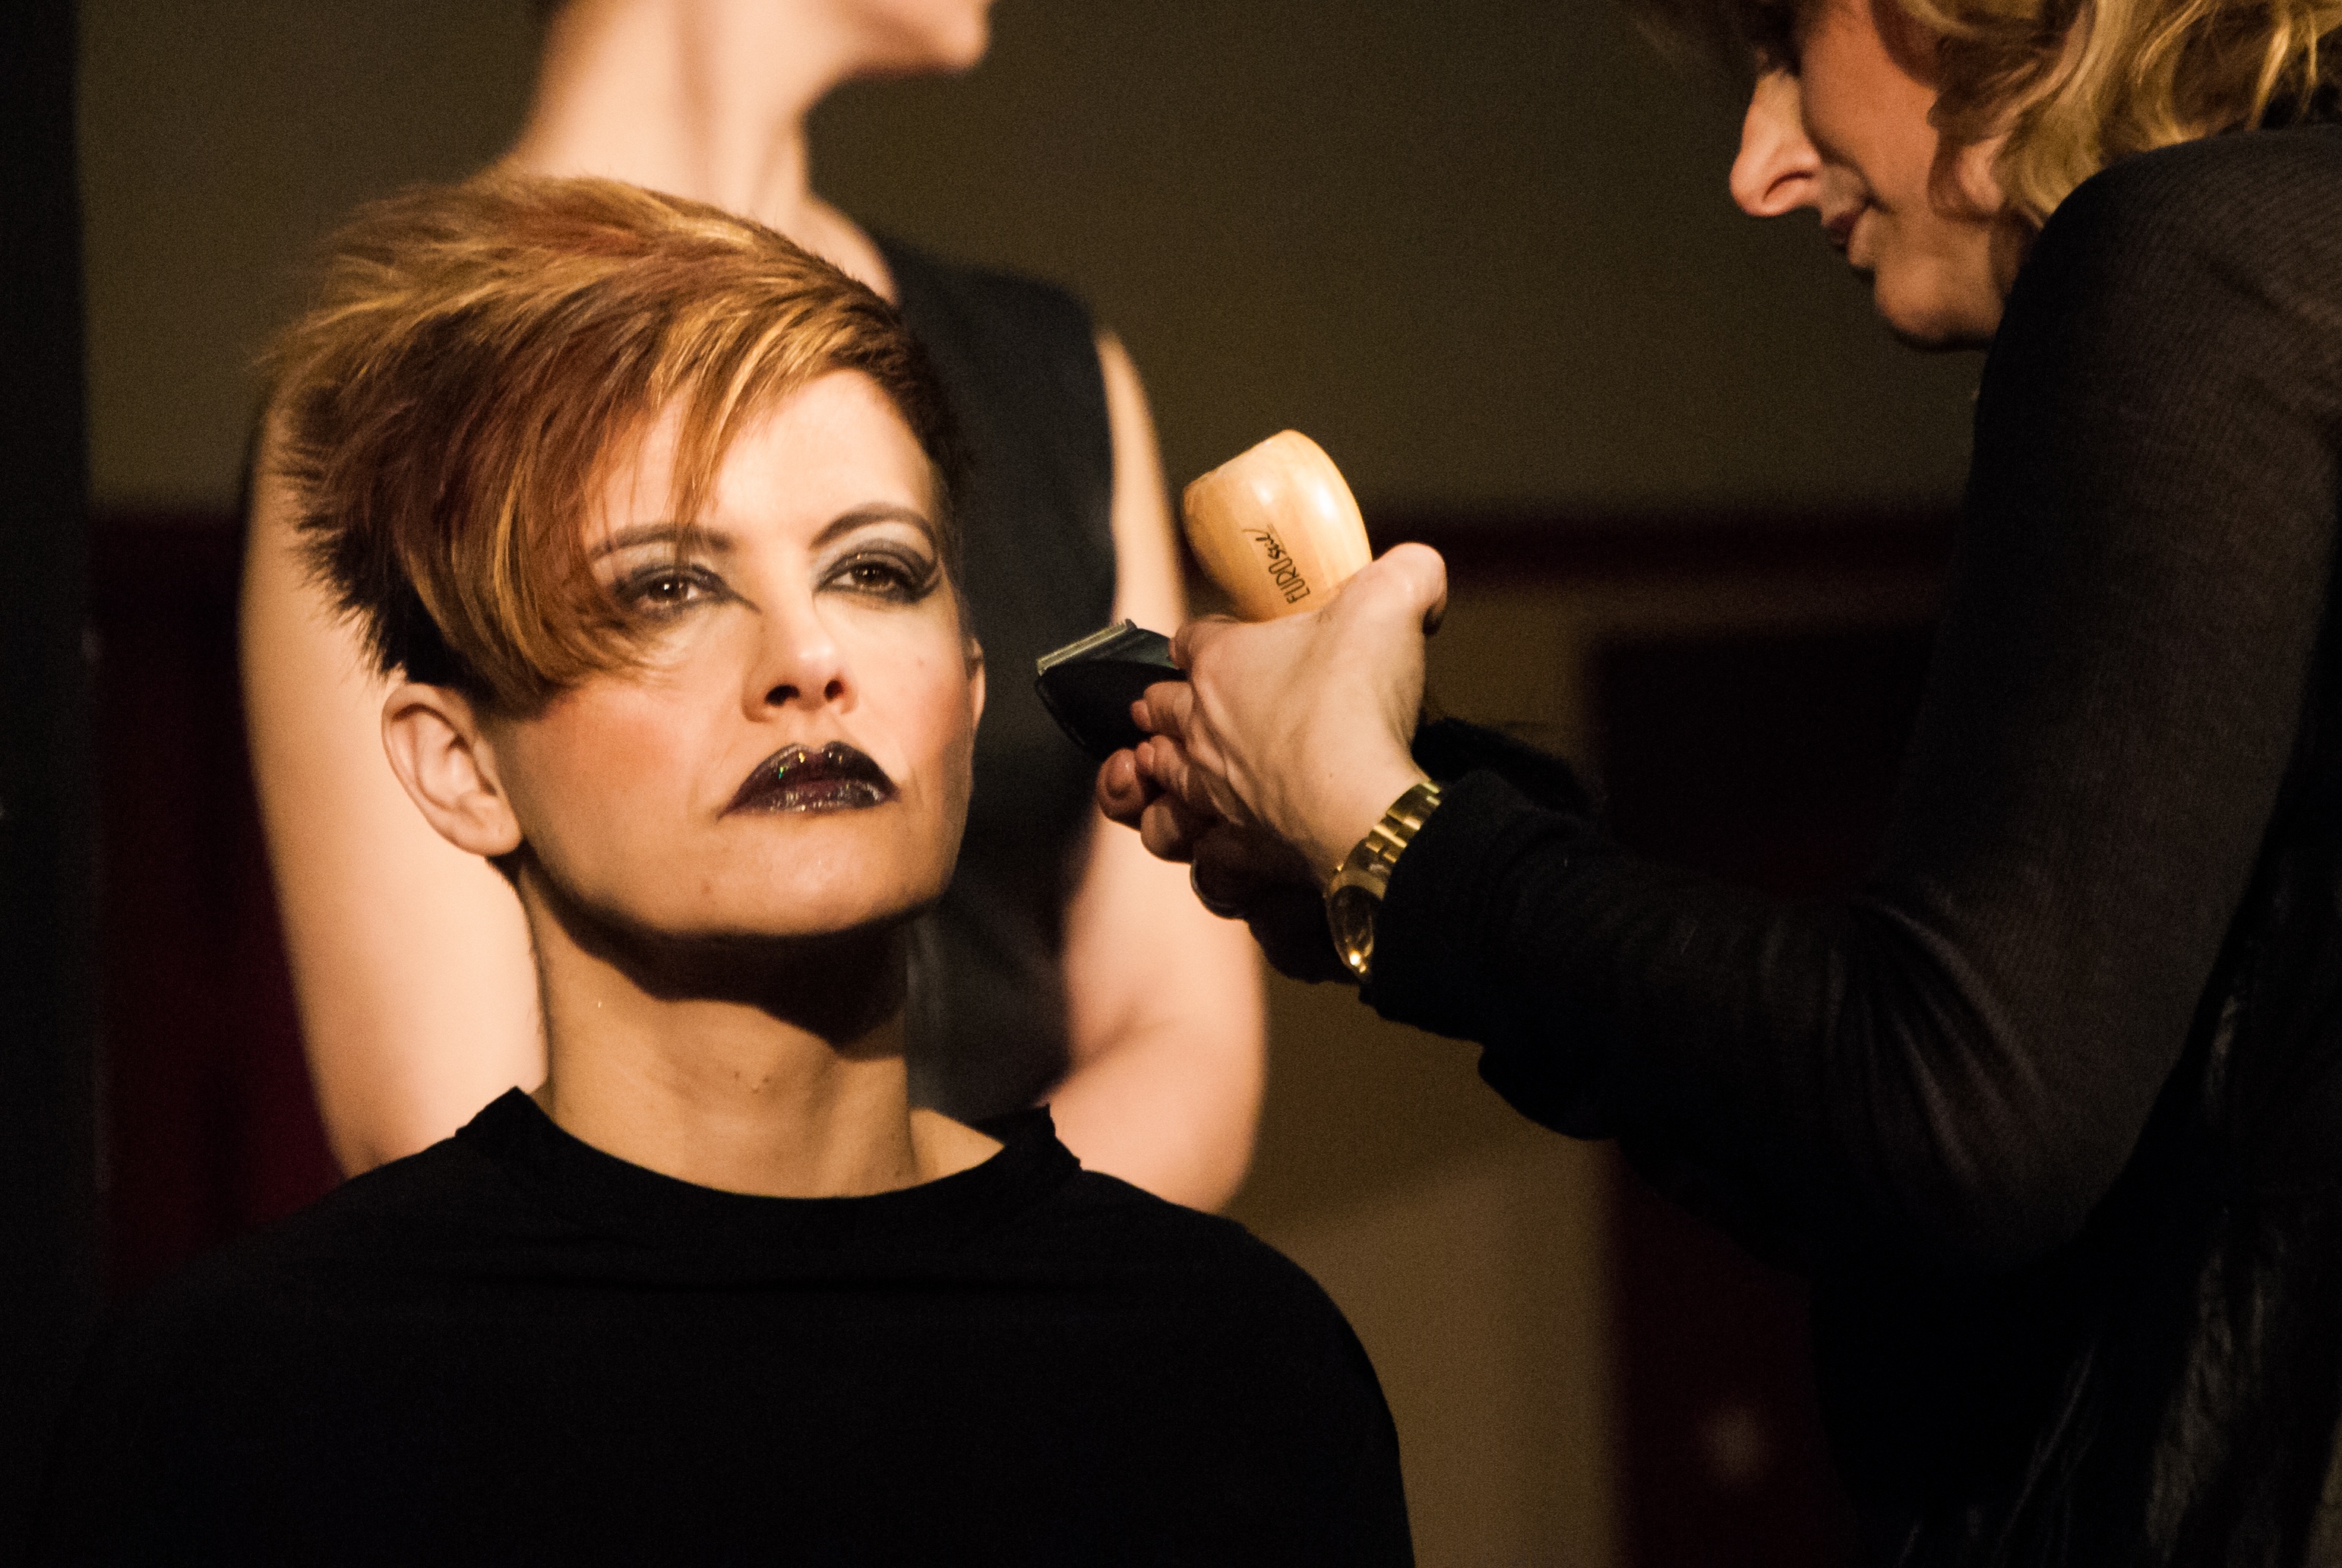
woman, hair, model, fashion, hairstyle, cut, women, singing, presentation, hairdresser, cosmetics, models, expocosm tica